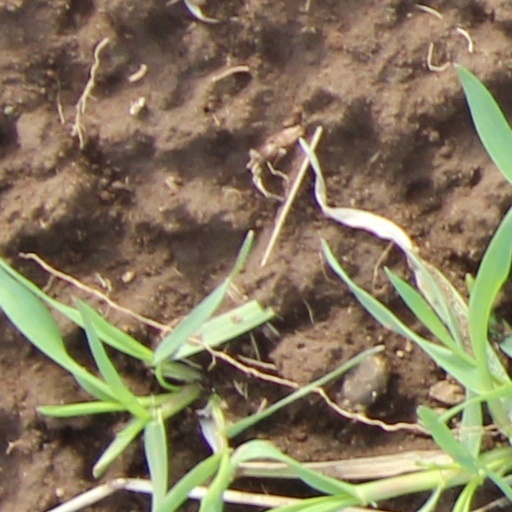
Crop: wheat